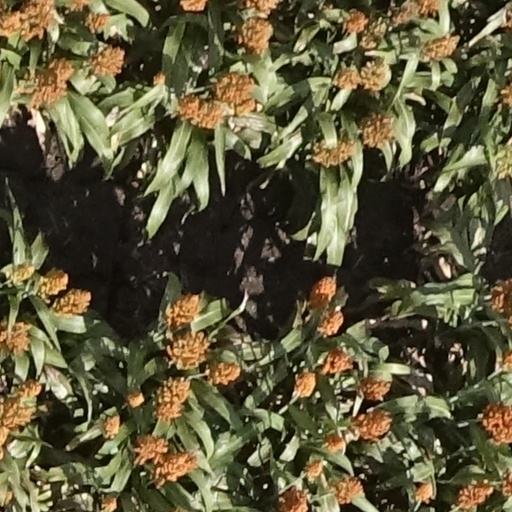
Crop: sorghum